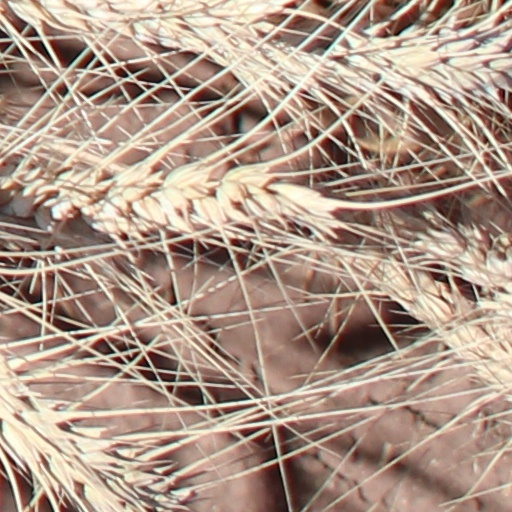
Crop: wheat